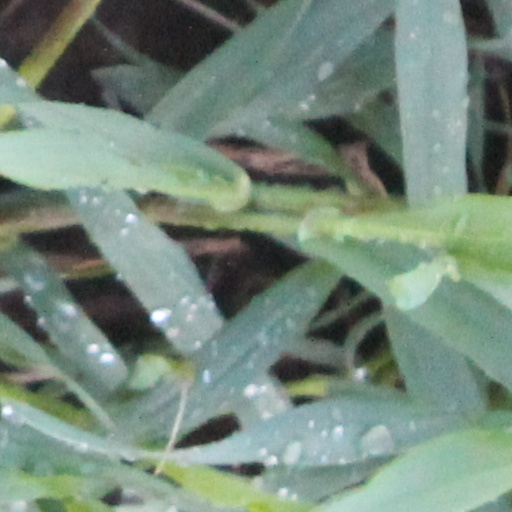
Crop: wheat